Heaton Park

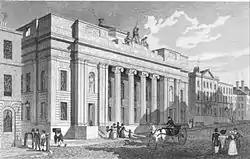
Manchester Old Town Hall, King Street

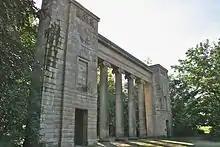
Old Town Hall Colonnade

Heaton Hall had been owned by the Holland family since the Middle Ages. In 1684, when Sir John Egerton, 3rd Baronet of Wilton, married Elizabeth Holland, the hall came to the Egerton family. In 1772, Sir Thomas Egerton, 7th Baronet (later the 1st Earl of Wilton), commissioned the fashionable architect James Wyatt to design a new home for his young family. Although Wyatt had already established a reputation for himself as an innovative architect, he was only 26 years old and Heaton Hall was his first country house commission. Wyatt's neo-classical masterpiece was built in phases and was mostly completed by 1789.